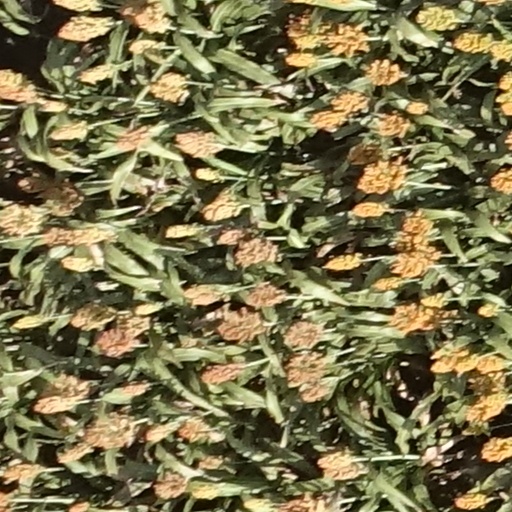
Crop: sorghum